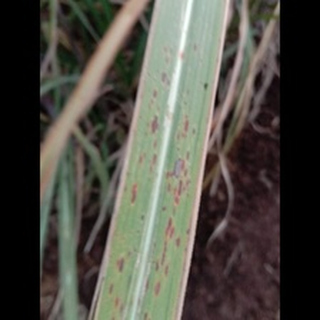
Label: sugarcane_rust